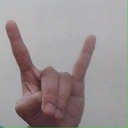
अक्षर: श